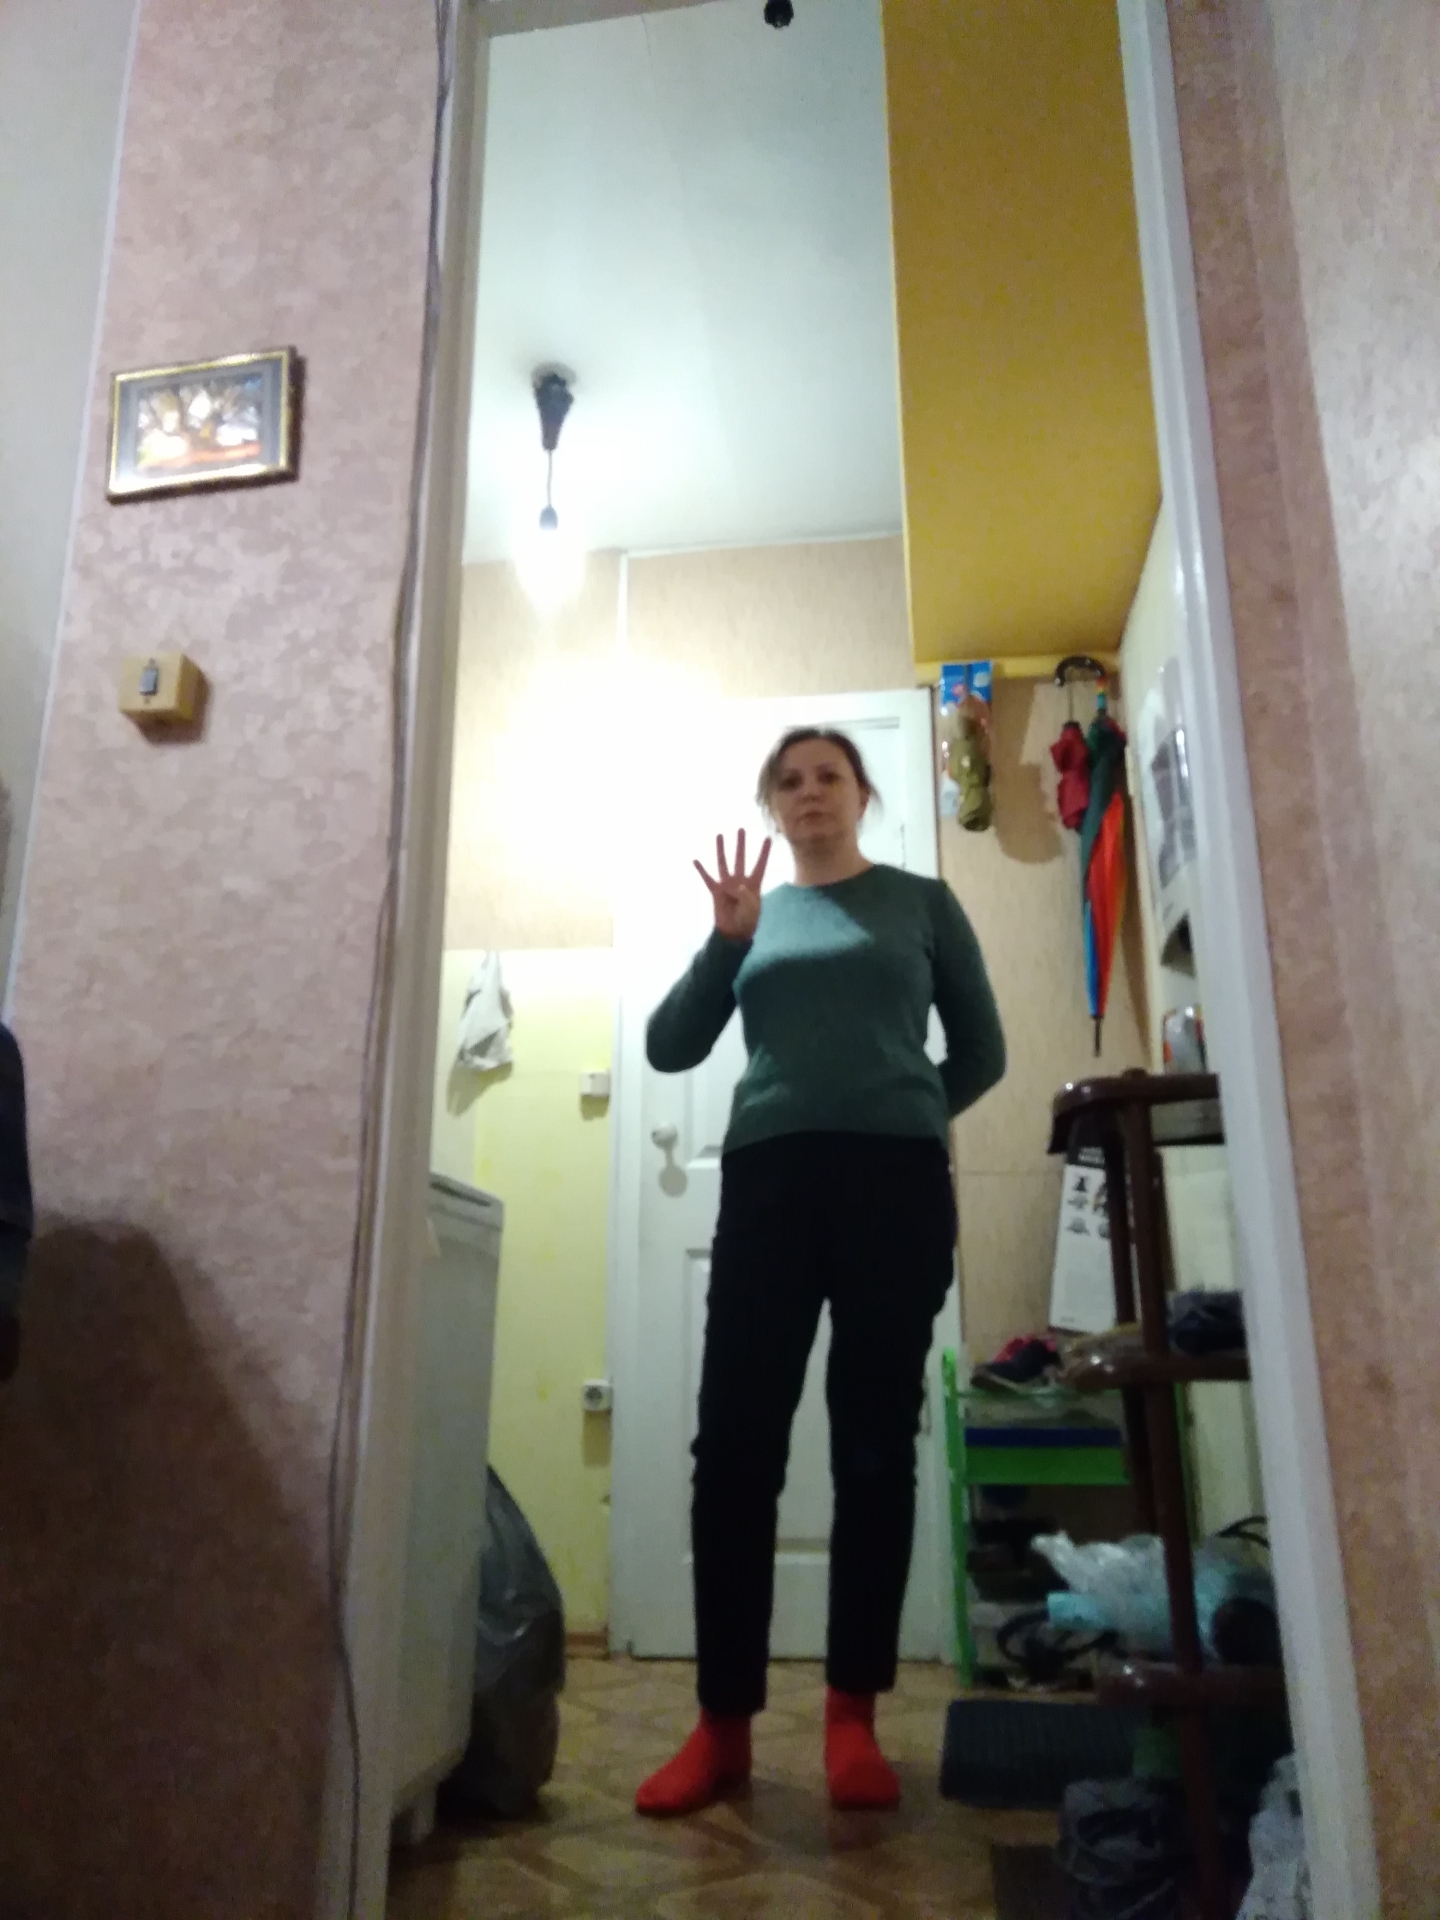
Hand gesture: four